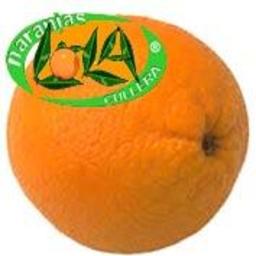
Label: Orange